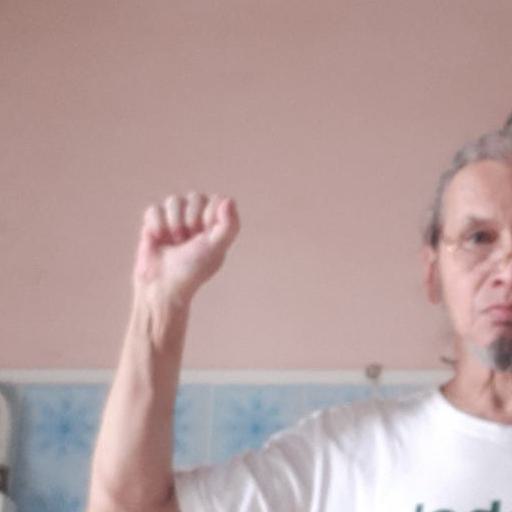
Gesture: fist